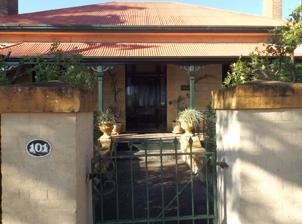
Building: Craigerne
Country: Australia
Year built: 1868
Historic site in Queensland, Australia Craigerne Entrance, 2015 Location 101 Windsor Road, Red Hill , City of Brisbane , Queensland , Australia Coordinates 27°26′55″S 153°00′22″E / 27.4487°S 153.0061°E / -27.4487; 153.0061 Design period 1840s–1860s (mid-19th century) Built 1868 Architectural style(s) Colonial Georgian Queensland Heritage Register Official name Craigerne Type state heritage (built) Designated 21 October 1992 Reference no. 600286 Significant period 1860s (fabric, historical) Significant components fence/wall – perimeter, residential accommodation – main house Location of Craigerne in Queensland Show map of Queensland Craigerne (Australia) Show map of Australia Craigerne is a heritage-listed detached house at 101 Windsor Road, Red Hill , City of Brisbane , Queensland , Australia. It was built in 1868. It was added to the Queensland Heritage Register on 21 October 1992. History Craigerne is part of a deed of grant taken up by William McFarlane in 1864. In 1866 McFarlane sold the whole of portion 512 to William McCallum Park, a stonemason and building contractor who subdivided the property into 20 allotments and created Park Street. He kept subdivisions 1,2 & 3 for himself. Though it is possible that the house was built before the 1880s, the first occupant listed in street directories was Major Walter Snelling who lived there from 1885 until 1887 when Park's father, Andrew, moved in. The Parks' affairs were in the hands of liquidators in 1892–1893 when the property passed to the mortgagee, the Queensland National Bank . In 1915, it was bought by solicitor Herbert Hemmings. After his death in 1940 it passed into other hands, to be turned into flats in 1950. In 1979 the purchasers were C.A. and Z.W. Wilczynski, who carried out the restoration. The premises were sold again in 1985, resulting in further alterations. Description Craigerne residence chimney, 2015 The rectangular two-storeyed stone house may be described as Colonial Georgian in style, being symmetrical and simple in plan, appearance and detail, with the exception of cast-iron balustrading of front and back verandahs . The external walls are of random ashlar in front, but rubble stone elsewhere, and the hipped roof is of corrugated iron . The long sash windows are louver-shuttered and the verandah roof is concave in form. Though appearing to be single-storeyed from the street, the sloping land allows for a second floor underneath, each consisting of two rooms on either side of a central hall. The upper rooms on the northern side are connected by folding doors, while the original kitchen is located downstairs. Four chimneys serve fireplaces in each of the eight rooms. Internal walls are brick with plaster rendering. All ceilings are lath and plaster and the substantial joinery is cedar. By and large the house lacks elaboration inside or out. It was exceptionally well built with first-rate materials throughout, and was restored in the 1980s with the assistance of conservation architects, including the original colour scheme and replicated balustrading. A two-storey annexe has been built to the right and connected on the upper level by a covered walkway. The new building, while intended to be sympathetic in scale and texture to the original house, has necessitated a wall-opening to accommodate the walkway. The Windsor Road frontage has a substantial wrought-iron fence with brick piers which seems to be contemporary with the house. Heritage listing Craigerne was listed on the Queensland Heritage Register on 21 October 1992 having satisfied the following criteria. The place is important in demonstrating the evolution or pattern of Queensland's history. Craigerne is significant as an unusually late example of the Colonial Georgian architectural style and stone construction. Craigerne is significant for its pleasing symmetrical appearance and quality materials and craftsmanship. The place demonstrates rare, uncommon or endangered aspects of Queensland's cultural heritage. Craigerne is significant as an unusually late example of the Colonial Georgian architectural style and stone construction. The place is important because of its aesthetic significance. Craigerne is significant for its pleasing symmetrical appearance and quality materials and craftsmanship. References